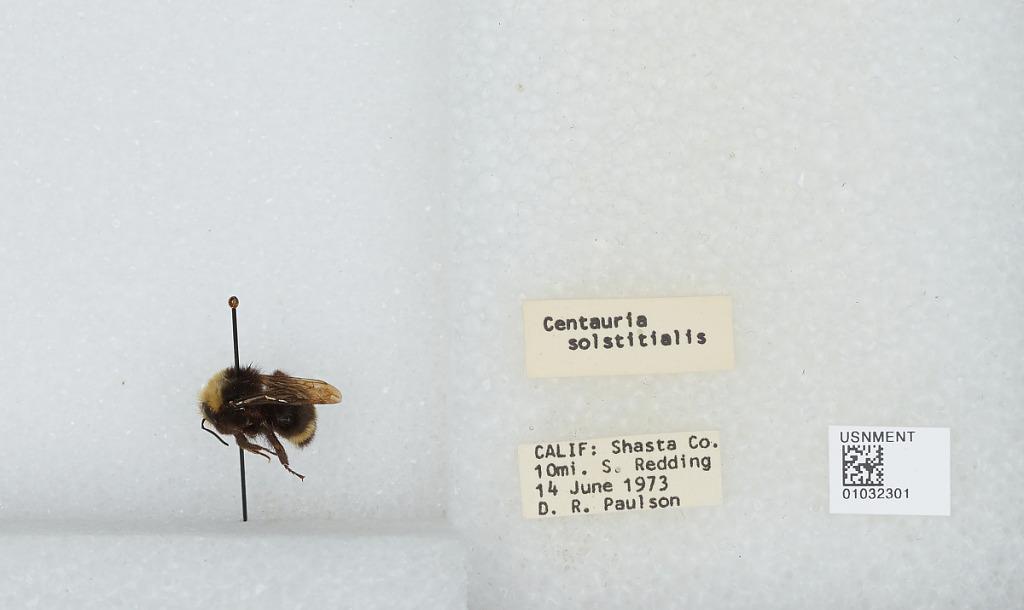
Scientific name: Bombus (Pyrobombus) vandykei (Frison)
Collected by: D. Paulson
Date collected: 1973-6-14
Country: United States
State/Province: California
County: Shasta
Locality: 10 miles South of Redding
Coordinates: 40.3689, -122.285